Ma'amoul

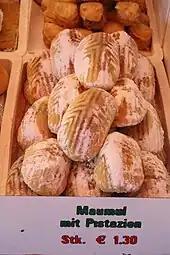
Maamoul at Vienna Naschmarkt

Ma'amoul is a filled butter cookie made with semolina flour. It is popular throughout the Arab world. The filling can be made with dried fruits like figs, dates, or nuts such as pistachios or walnuts, and occasionally almonds.